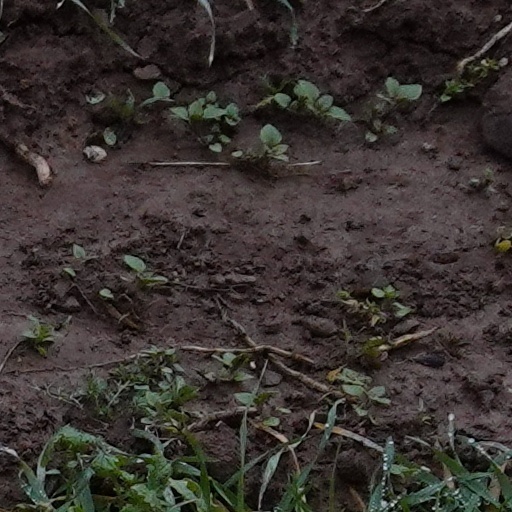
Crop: wheat